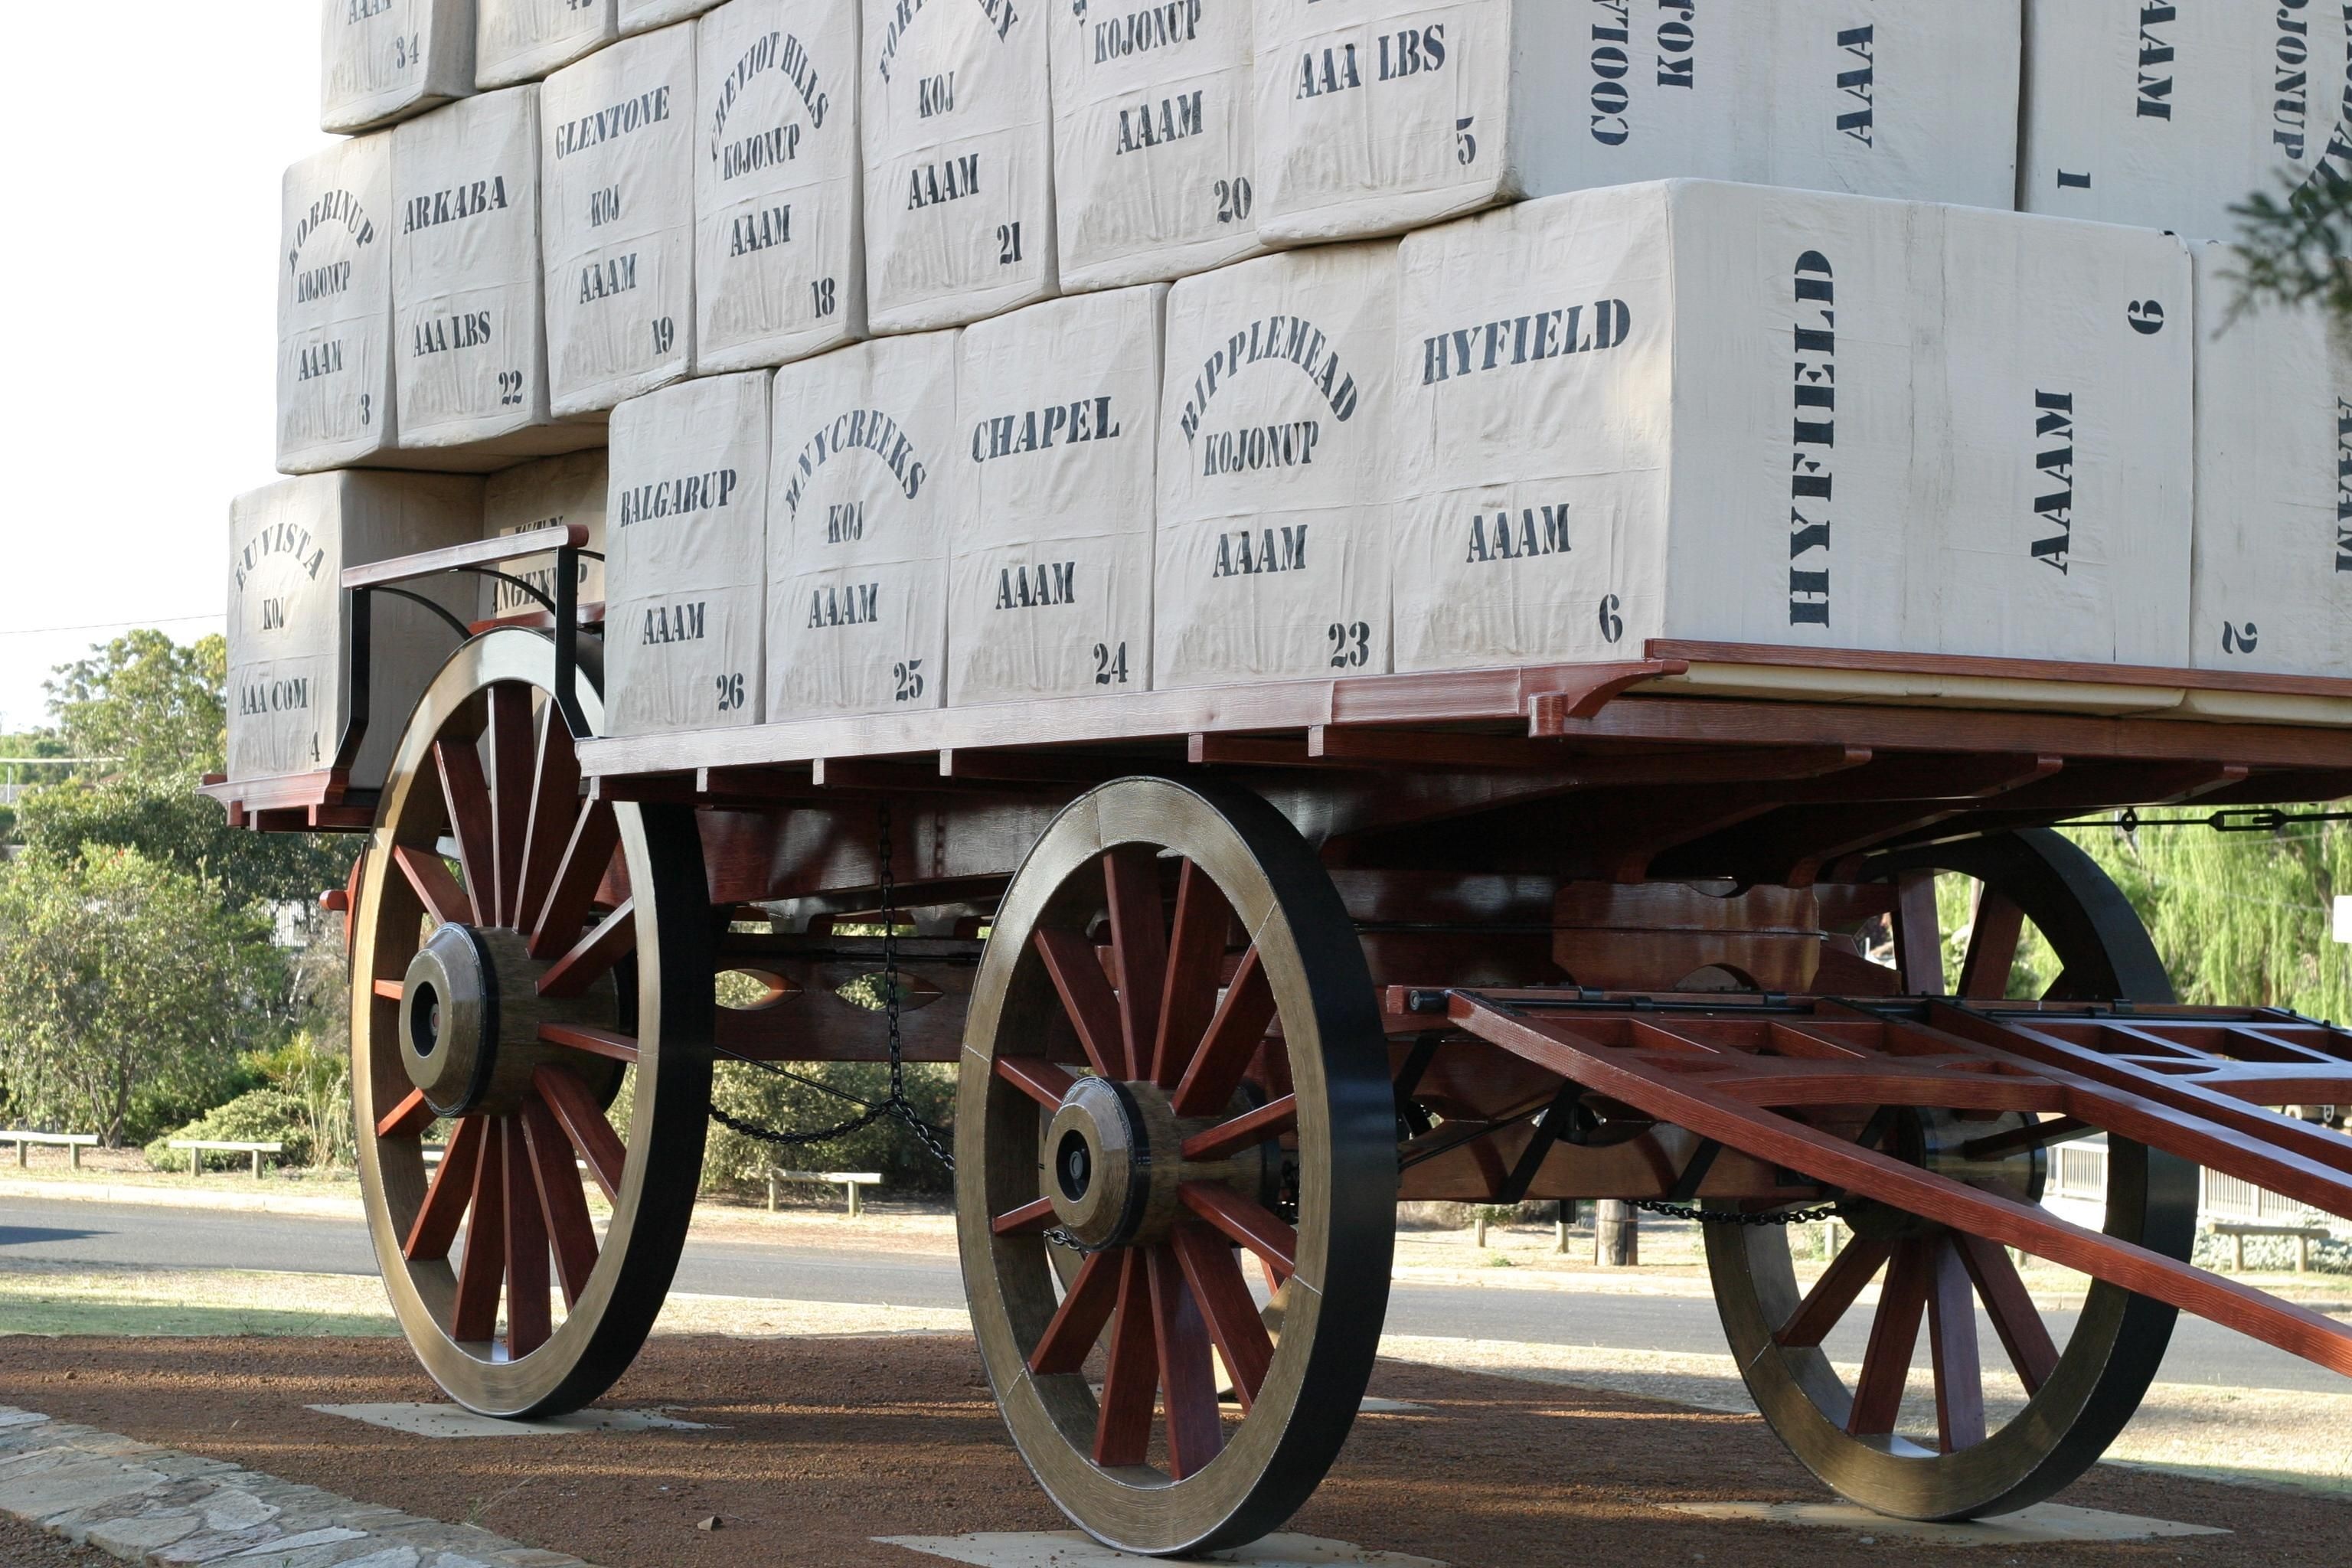
wheel, wagon, cart, transport, vehicle, wool, carriage, replica, land vehicle, mode of transport, horse and buggy